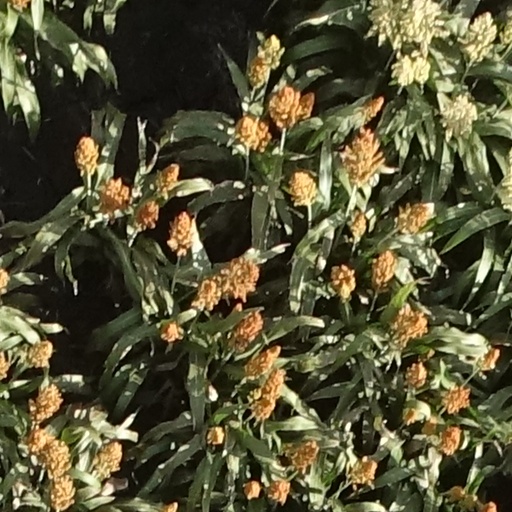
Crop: sorghum